Crazy Stone (film)

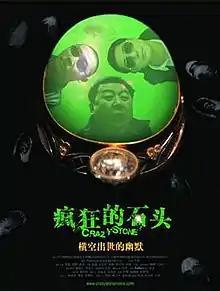
"Crazy Stone" film poster

Crazy Stone is a 2006 Chinese black comedy film directed by Ning Hao and produced by Andy Lau. It was immensely popular, earning 6 million RMB in its first week and more than 23 million RMB (US$3 million) in total box office in mainland China, despite its low budget (3 million HKD/US$400,000) and cast of unknowns. The movie was shot digitally on HD cameras and produced as part of Andy Lau's "FOCUS: First Cuts" series.